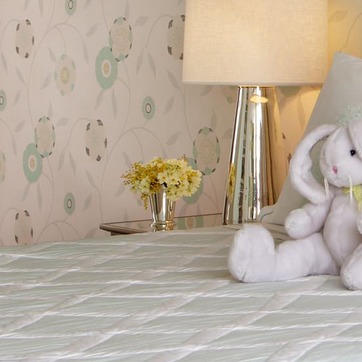
Material: foliage